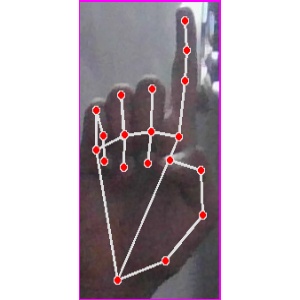
अक्षर: क